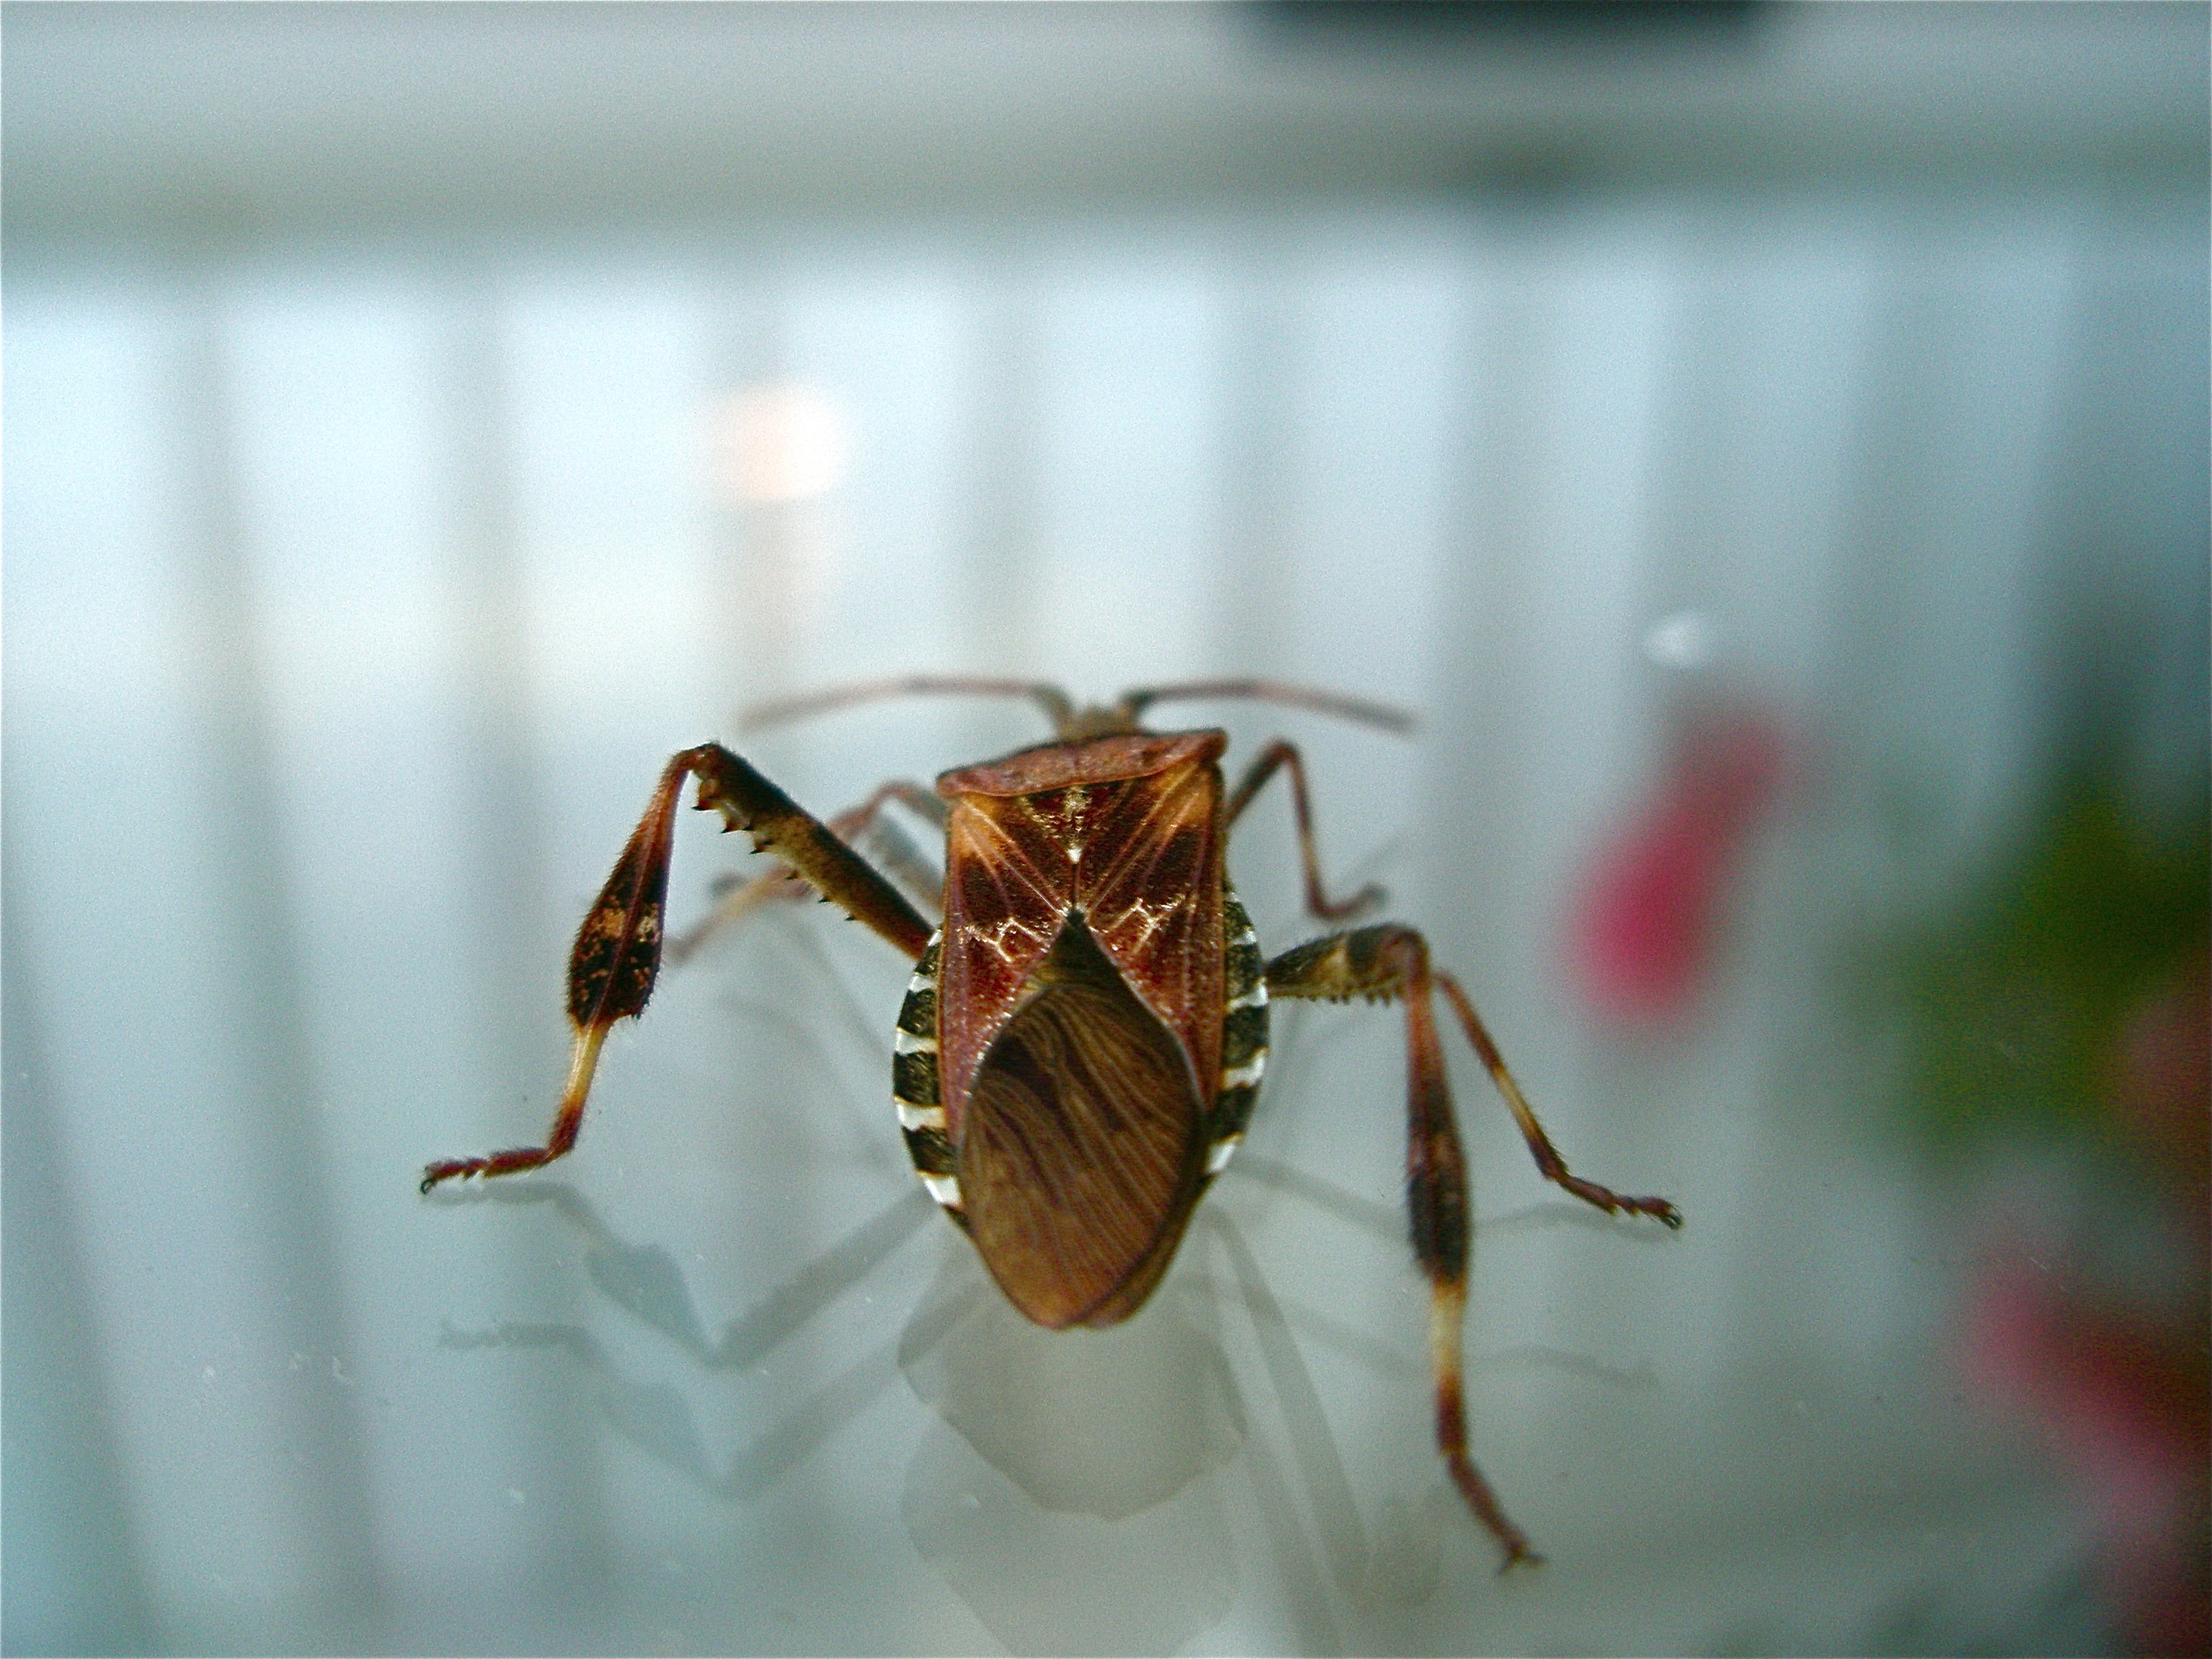
nature, white, photography, window, glass, animal, dark, wildlife, wild, insect, brown, bug, black, fauna, invertebrate, close up, top view, back, illinois, animals, stripes, reflective, spots, pest, top, beetle, antennae, macro photography, back view, arthropod, western conifer seed bug, insect identification, brown beetle